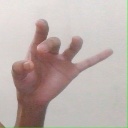
अक्षर: ओ